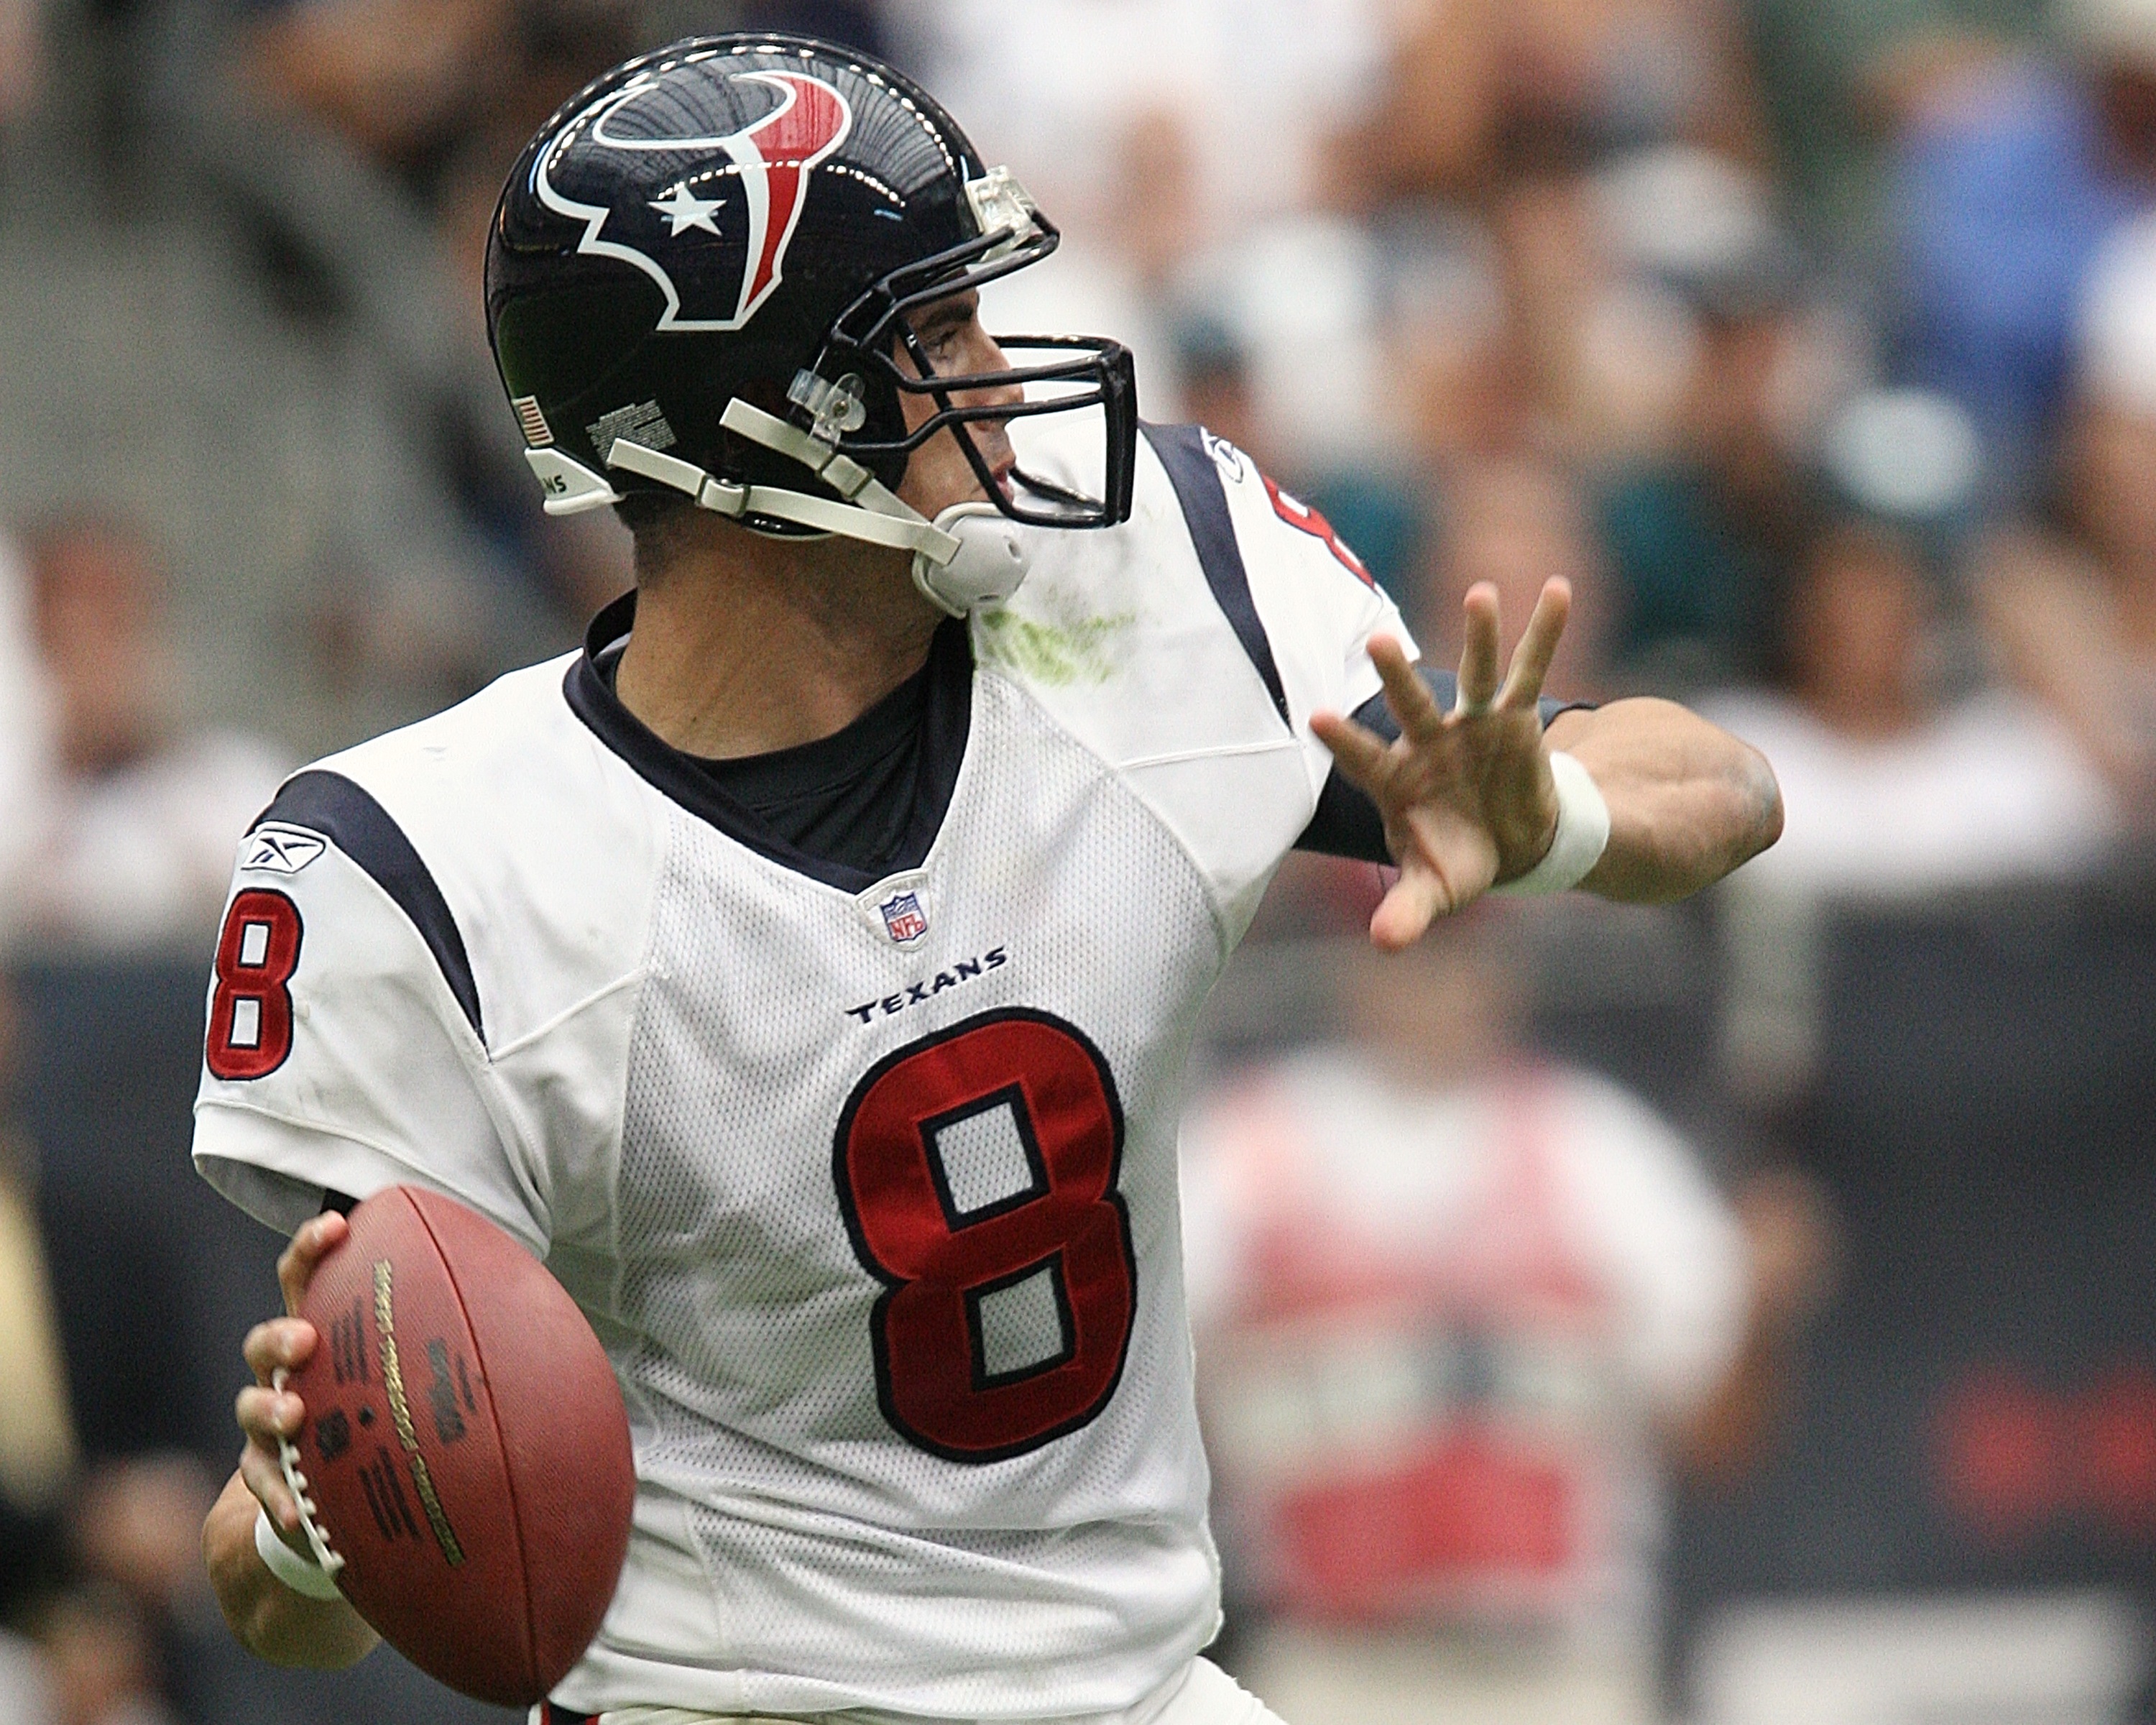
sport, field, game, play, male, action, soccer, professional, football, player, throw, competition, american football, sports, determination, helmet, ball, texas, leader, athlete, athletics, focused, nfl, concentration, throwing, texan, baseball player, tackle, passing, aiming, football player, offense, ball game, quarterback, pigskin, team sport, pass play, college baseball, canadian football, baseball positions, gridiron football